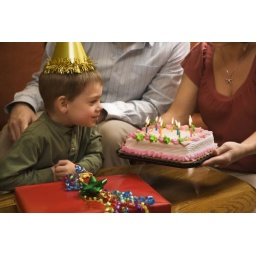
Caucasian boy in party hat with Birthday cake and family.